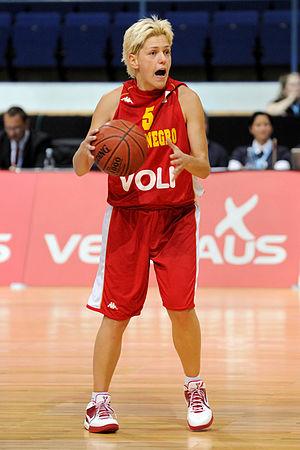
L’équipe du Monténégro de basket-ball féminin représente la Fédération du Monténégro de basket-ball lors des compétitions internationales. Avant l'indépendance du Monténégro, les Monténégrines jouaient sous le maillot de la Serbie-et-Monténégro.
Jelena Škerović, née le 23 décembre 1980 à Podgorica, est une joueuse de basket-ball monténégrine.